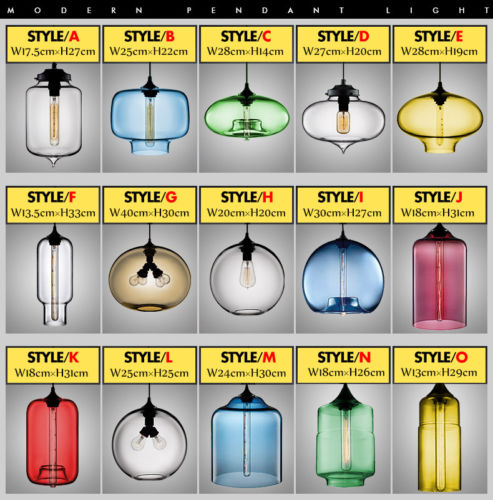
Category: lamp